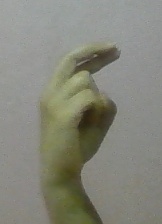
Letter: zay